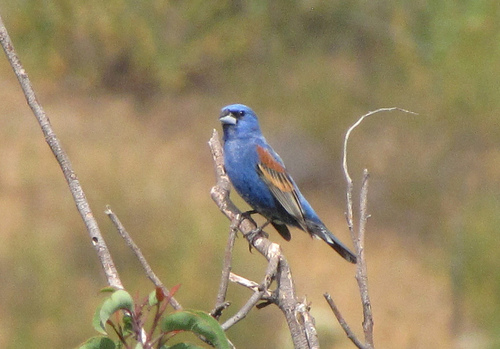
small blue bird with brown and orange wings, small beak and medium tarsusthe bird is navy blue and has orange and beige feathers for its wings and a light blue beakblue bird with white head, throat, breast and belly and also a white with brown, black , and tan wing bars
this blue bird has a short black beak and wings in varying shades of brown.
this bird has a brilliant blue body and two black wings with a dark and light brown wing bars.
this bird is a beautiful shade of blue, with a head proportionate to its body, with orange covert feathers,and greyish orange secondary feathers.
a colorful bird with a blue head, neck, and belly with brown and black wings.
this bird is solid blue exclusing the wings which feature grey, tan and red in distinct stripes.
this bird is blue with red and has a very short beak.
this bird has a blue breast, with a pointed bill.
Species: Blue Grosbeak